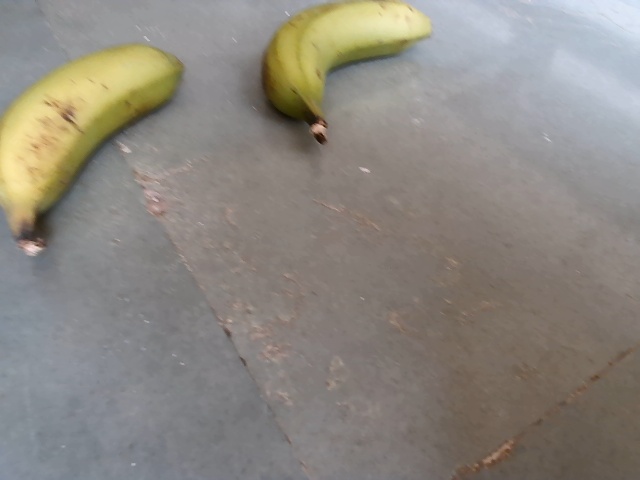
Label: Raw_Banana